Georges-Antoine Belcourt

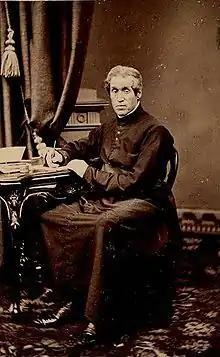
Belcourt c. 1860, approx. age 57

Georges-Antoine Belcourt (April 22, 1803 – May 31, 1874), also George Antoine Bellecourt, was a French Canadian Roman Catholic diocesan priest and missionary. Born in Baie-du-Febvre, Quebec, Belcourt was ordained in 1827. He established missions in areas of Quebec and Manitoba. On the frontier, he became involved in a political dispute between the local First Nations population and the Hudson's Bay Company, the monopoly fur trading company.